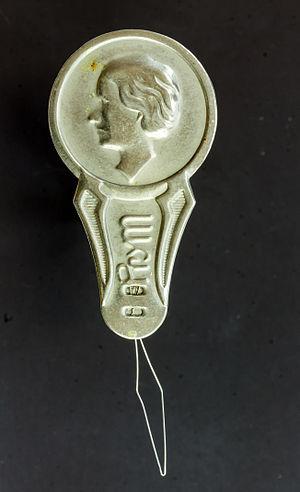
enfile-aiguilles Magyar: Tűbefűző